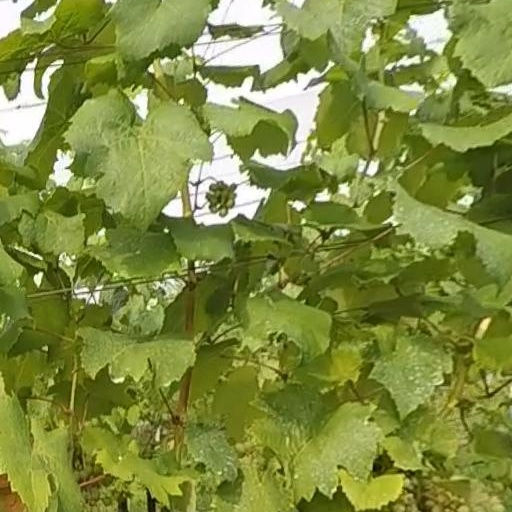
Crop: grape